Sognefjord

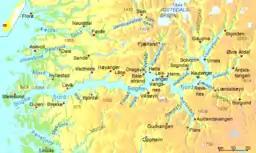
View of the fjord

The Sognefjord or Sognefjorden, nicknamed the King of the Fjords, is the longest and deepest fjord in Norway. Located in Vestland county in Western Norway, it stretches inland from the ocean to the small village of Skjolden in the municipality of Luster.